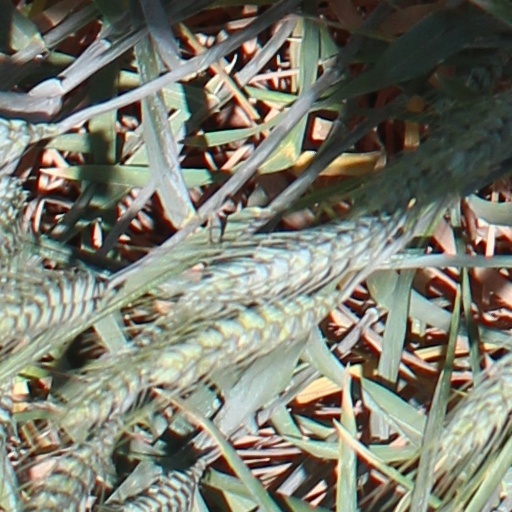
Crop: wheat